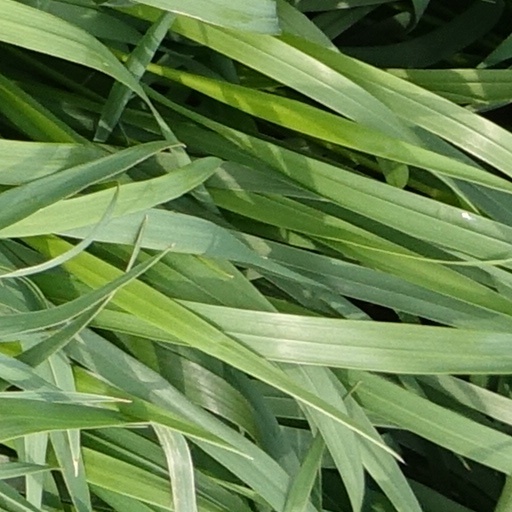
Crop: wheat